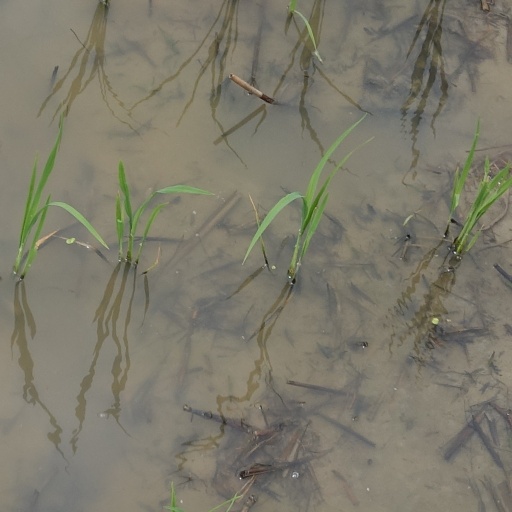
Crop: rice